List of films considered the worst

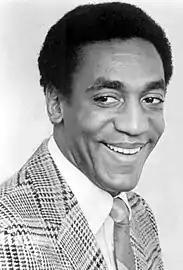
Bill Cosby became the first person to accept a Golden Raspberry Award for "Leonard Part 6", which he admitted was the worst movie ever made.

"Ishtar" was written and directed by Elaine May and starred Oscar-winning duo Warren Beatty and Dustin Hoffman as an ode to the "Road to..." film series featuring Bing Crosby and Bob Hope. Beatty and Hoffman star as Rogers and Clarke, two untalented lounge singers who travel to Morocco in hopes of finding a gig. Due to unanticipated problems with filming in the desert—which resulted in numerous reshoots—the film ran over budget by $30 million. While its final budget cost was $55 million, "Ishtar" earned only $14,375,181 at the North American box office, leading "Ishtar" to become synonymous with "box-office flop". It was also subject to harsh reviews from critics. The film was nominated for Worst Picture and Worst Screenplay in the 8th Golden Raspberry Awards, winning one for Worst Director. "The San Jose Mercury News" claimed that "Time has not improved this film's reputation as being one of the worst ever made." "Time Out" suggested it was "so bad it could have been deliberate", and called it "one of the worst films ever made", while Ed Morrissey referred to it as "The "Citizen Kane" of big-budget, A-list vehicular homicides." It was included in Michael Sauter's "The Worst Movies of All Time" book, Rotten Tomatoes placed it amongst "25 Movies So Bad They're Unmissable" and Richard Roeper included it on his list of the 40 worst films he had seen. In 1999, "Time" placed the film on a list of the 100 worst ideas of the 20th century.